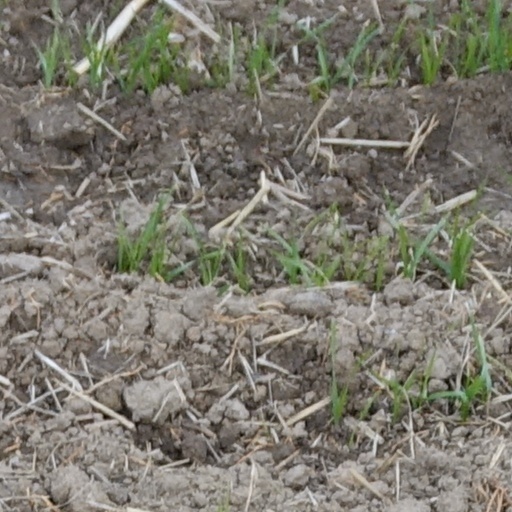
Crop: wheat